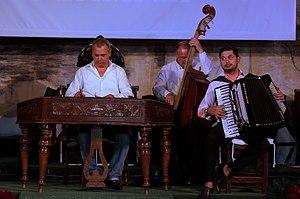
Orchestre roumain jouant au restaurant Terasa Doamnei situé N°9 Str Doamnei à Bucarest. Cymabum, contrebasse et accordéon
Le cymbalum, czimbalum, cimbal, cimbalom, țambal, ou tsymbaly, cimbole, cimbolai ou Cembalum est un instrument à cordes frappées faisant partie de la famille des cithares sur table. On l'appelle aussi le piano tzigane.